Morris Motors

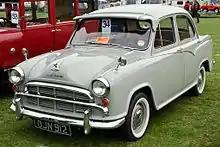
The Morris Oxford Series III, launched in 1955–56, only had a short production run in the UK, but it was manufactured in India as the Hindustan Ambassador by Hindustan Motors with periodic changes till 2014

Morris produced the popular Morris C8 Quad artillery prime mover towing artillery (such as the 25-pounder) and anti-tank guns (such as the 17-pounder) with some 10,200 made. Morris also produced some 2200 Morris Light Reconnaissance Cars, 100 Morris CS9 armoured cars, 21,319 Morris CS8 15cwt light trucks, the Morris C4 truck, Morris ML ambulance, 500 Morris Commercial 8x8 GS Terrapin (amphibious vehicle)s, and the Morris Commercial CD series trucks.